Winchester Model 70

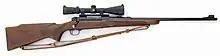
Winchester Model 70 Pre-1964

The original Model 70 quickly established an excellent reputation with American sportsmen. It was a high-quality action of considerable strength, with two forward locking lugs and a Mauser-type non-rotating claw extractor. The key benefit of the Mauser-type extractor compared to later versions is that it more positively extracts the spent casing. This feature is often referred to as "controlled round feeding" (CRF) because the extractor captures the rim of a cartridge as it is fed upwards from the magazine and controls its journey forward into the rifle's chamber. Later designs, referred to as push feed, only capture the cartridge by the magazine lips and the chamber and the cartridge is not held to the bolt face until a spring-loaded extractor is pushed over the cartridge's extractor groove. The smaller extractor of the push feed action may slip or break off a spent casing stuck in the chamber under adverse conditions. Therefore, the more positive extraction of the controlled round feeding action is favored by some shooters, especially those who pursue dangerous game, who require rifles to extract reliably. This function is necessary to allow subsequent cartridges to be fed and fired in a bolt-action rifle with only a single barrel. The ejector on the original Model 70 was of the blade type similar to that of the Mauser 98, but considered superior as it did not require a Mauser-type slot through the left locking lug; instead, there was a slot in the bolt face below the locking lug, leaving both forward lugs solid and hence stronger. The main benefit of the blade type ejector is it is simpler and perhaps more reliable (being considered less susceptible to ingress of foreign matter) when compared to the later post-1964 plunger ejector in the bolt face controlled by a coil spring.